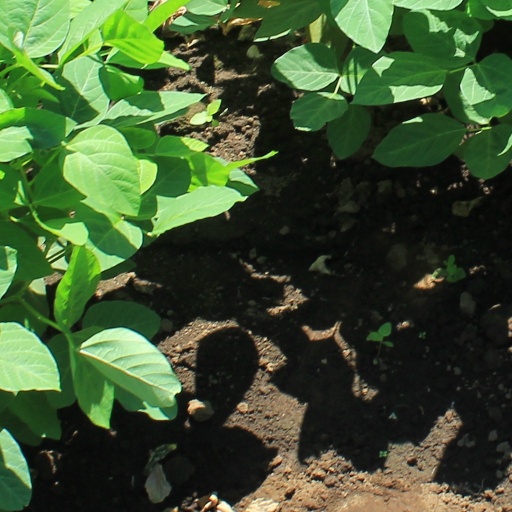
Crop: soybean